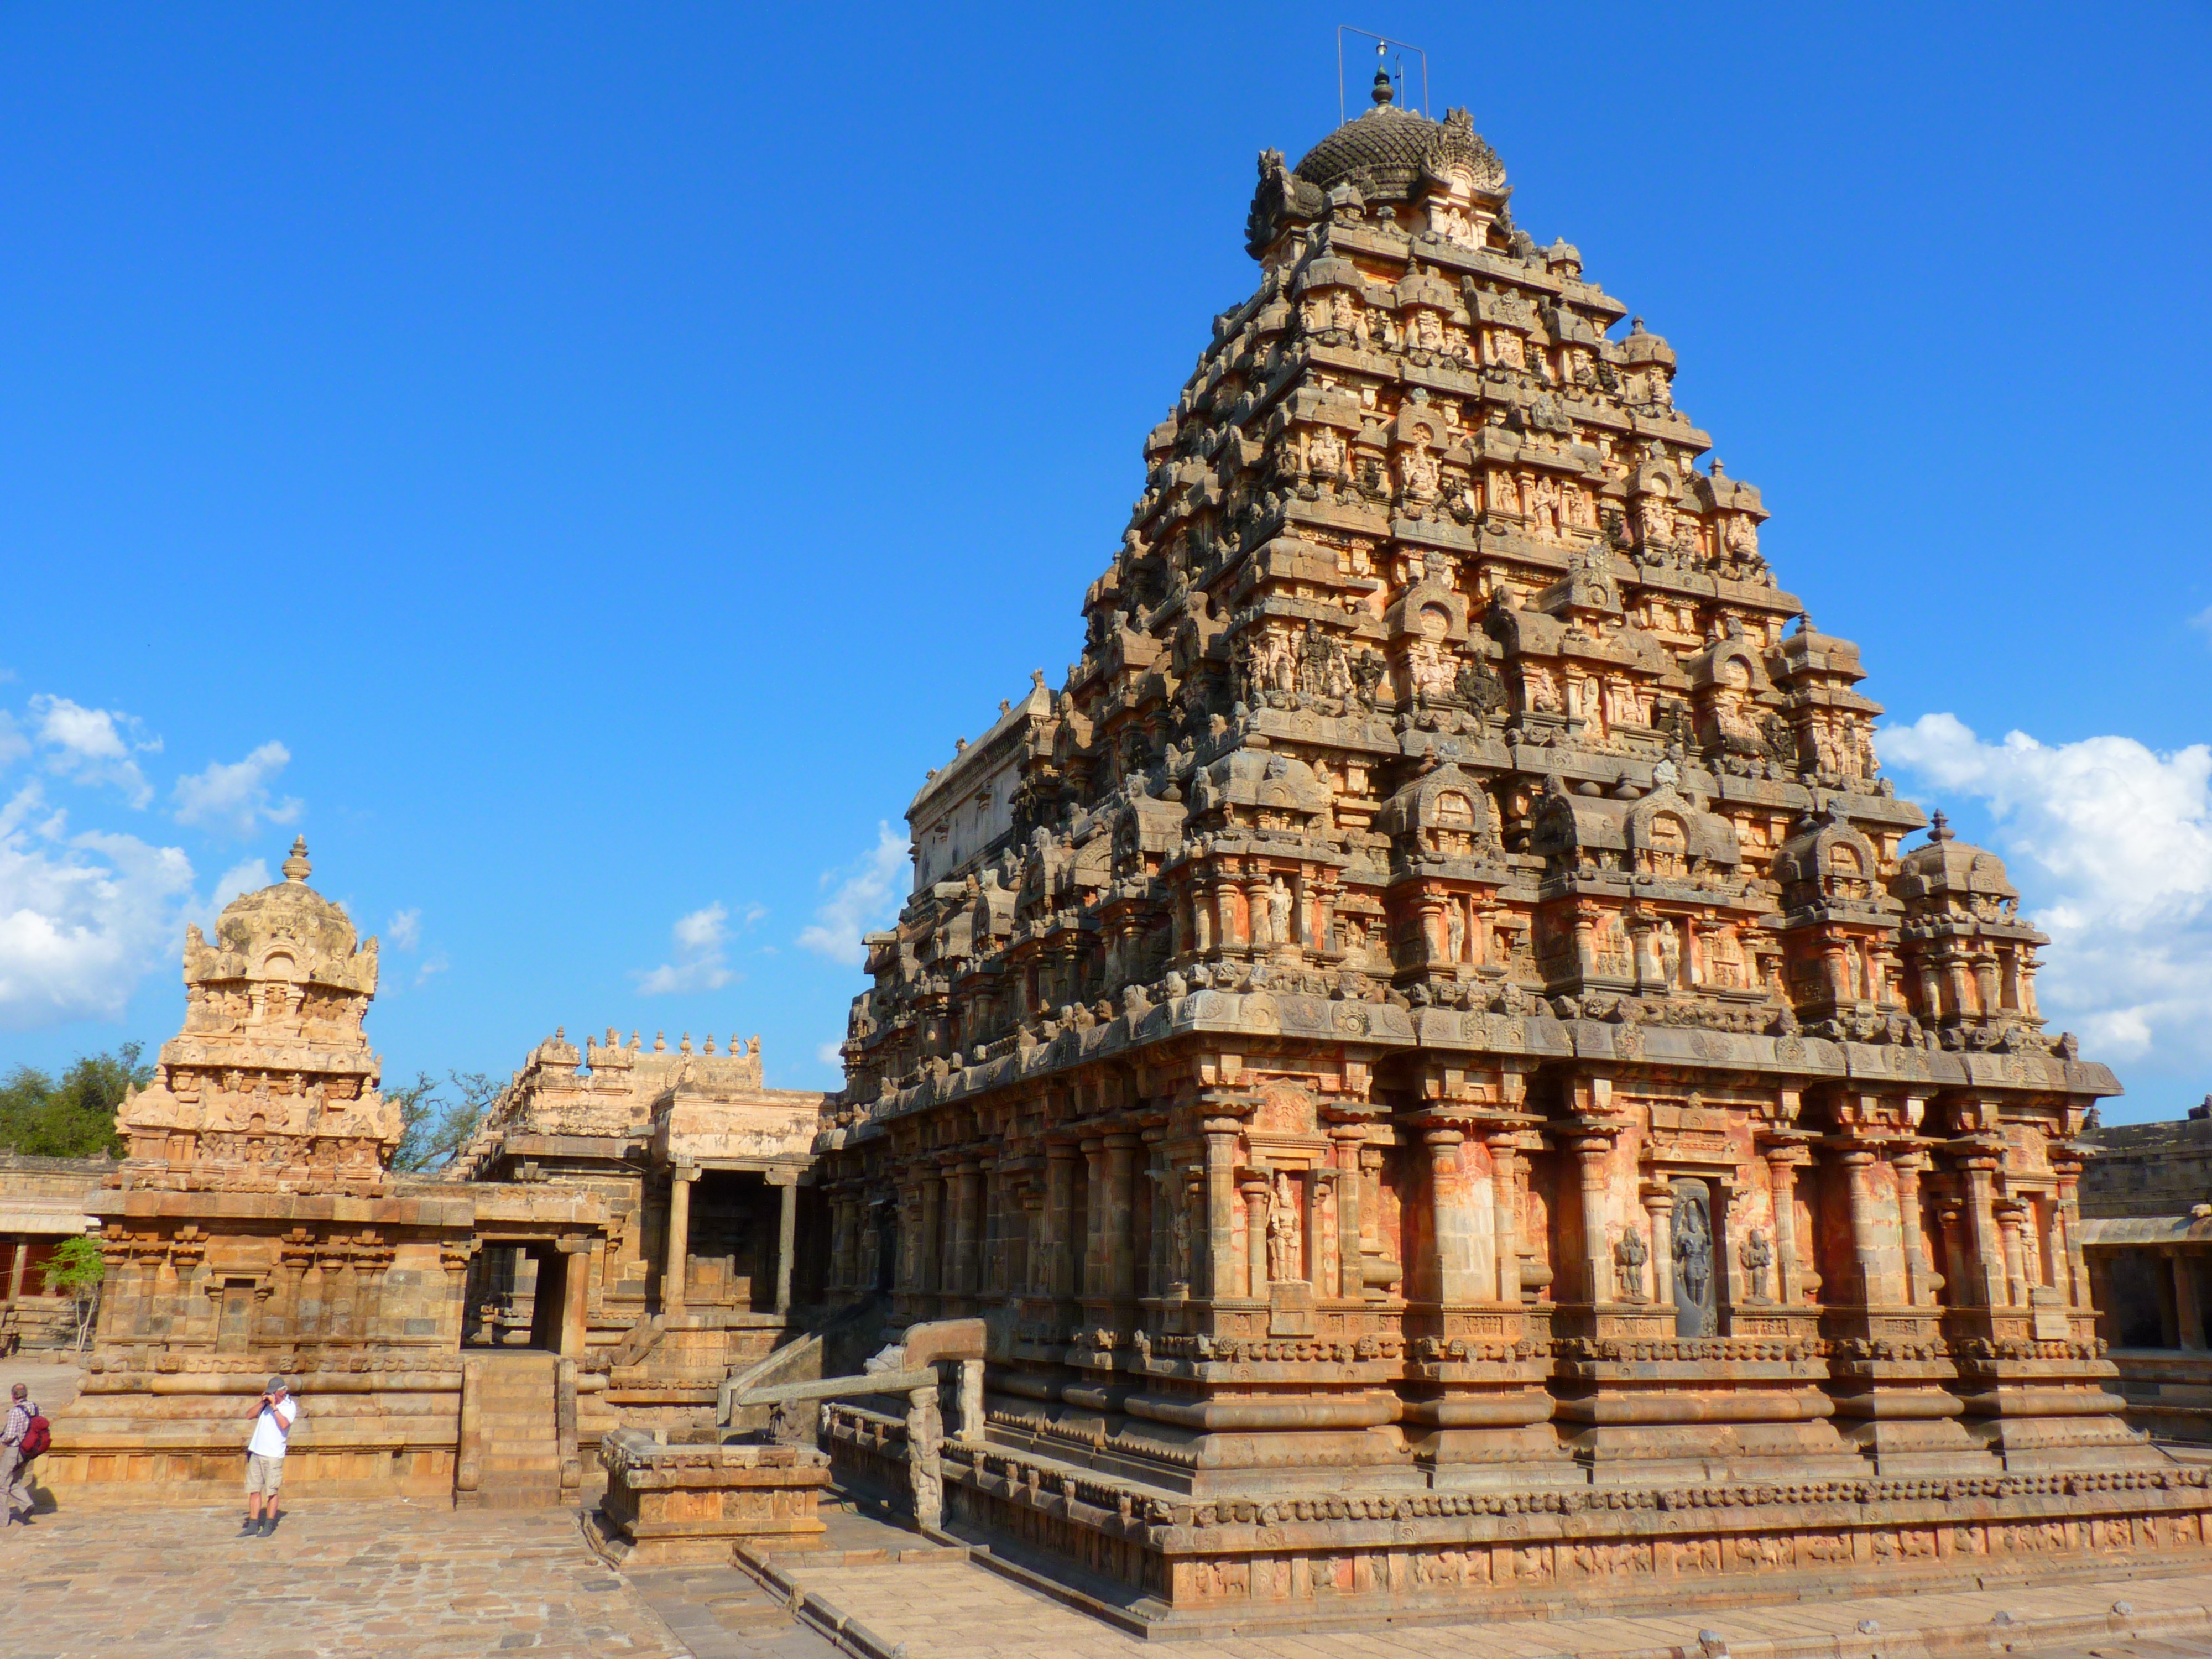
building, landmark, place of worship, temple, india, wat, archaeological site, unesco world heritage site, hindu temple, historic site, ancient history, ancient greek temple, darasuram, chola architecture